William Ruckelshaus

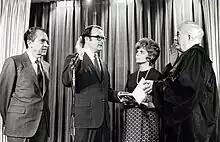
Ruckelshaus sworn in as first EPA Administrator. Those pictured from left to right are: President Richard M. Nixon, William Ruckelshaus, Jill Ruckelshaus, and Chief Justice Warren Burger.

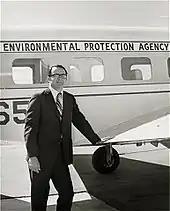
Administrator Ruckelshaus on a tour of the Four Corners Air Quality Region by EPA airplane

Ruckelshaus became the US Environmental Protection Agency's first administrator when the agency was formed on December 2, 1970 by Nixon. Although many people were mentioned as possibilities for the new position, the choice of Ruckelshaus had been based upon the strong recommendation of US Attorney General John N. Mitchell. Ruckelhaus had been suggested in a "Newsweek" opinion column by a friend without his knowledge and was later approached Mitchell about the position.